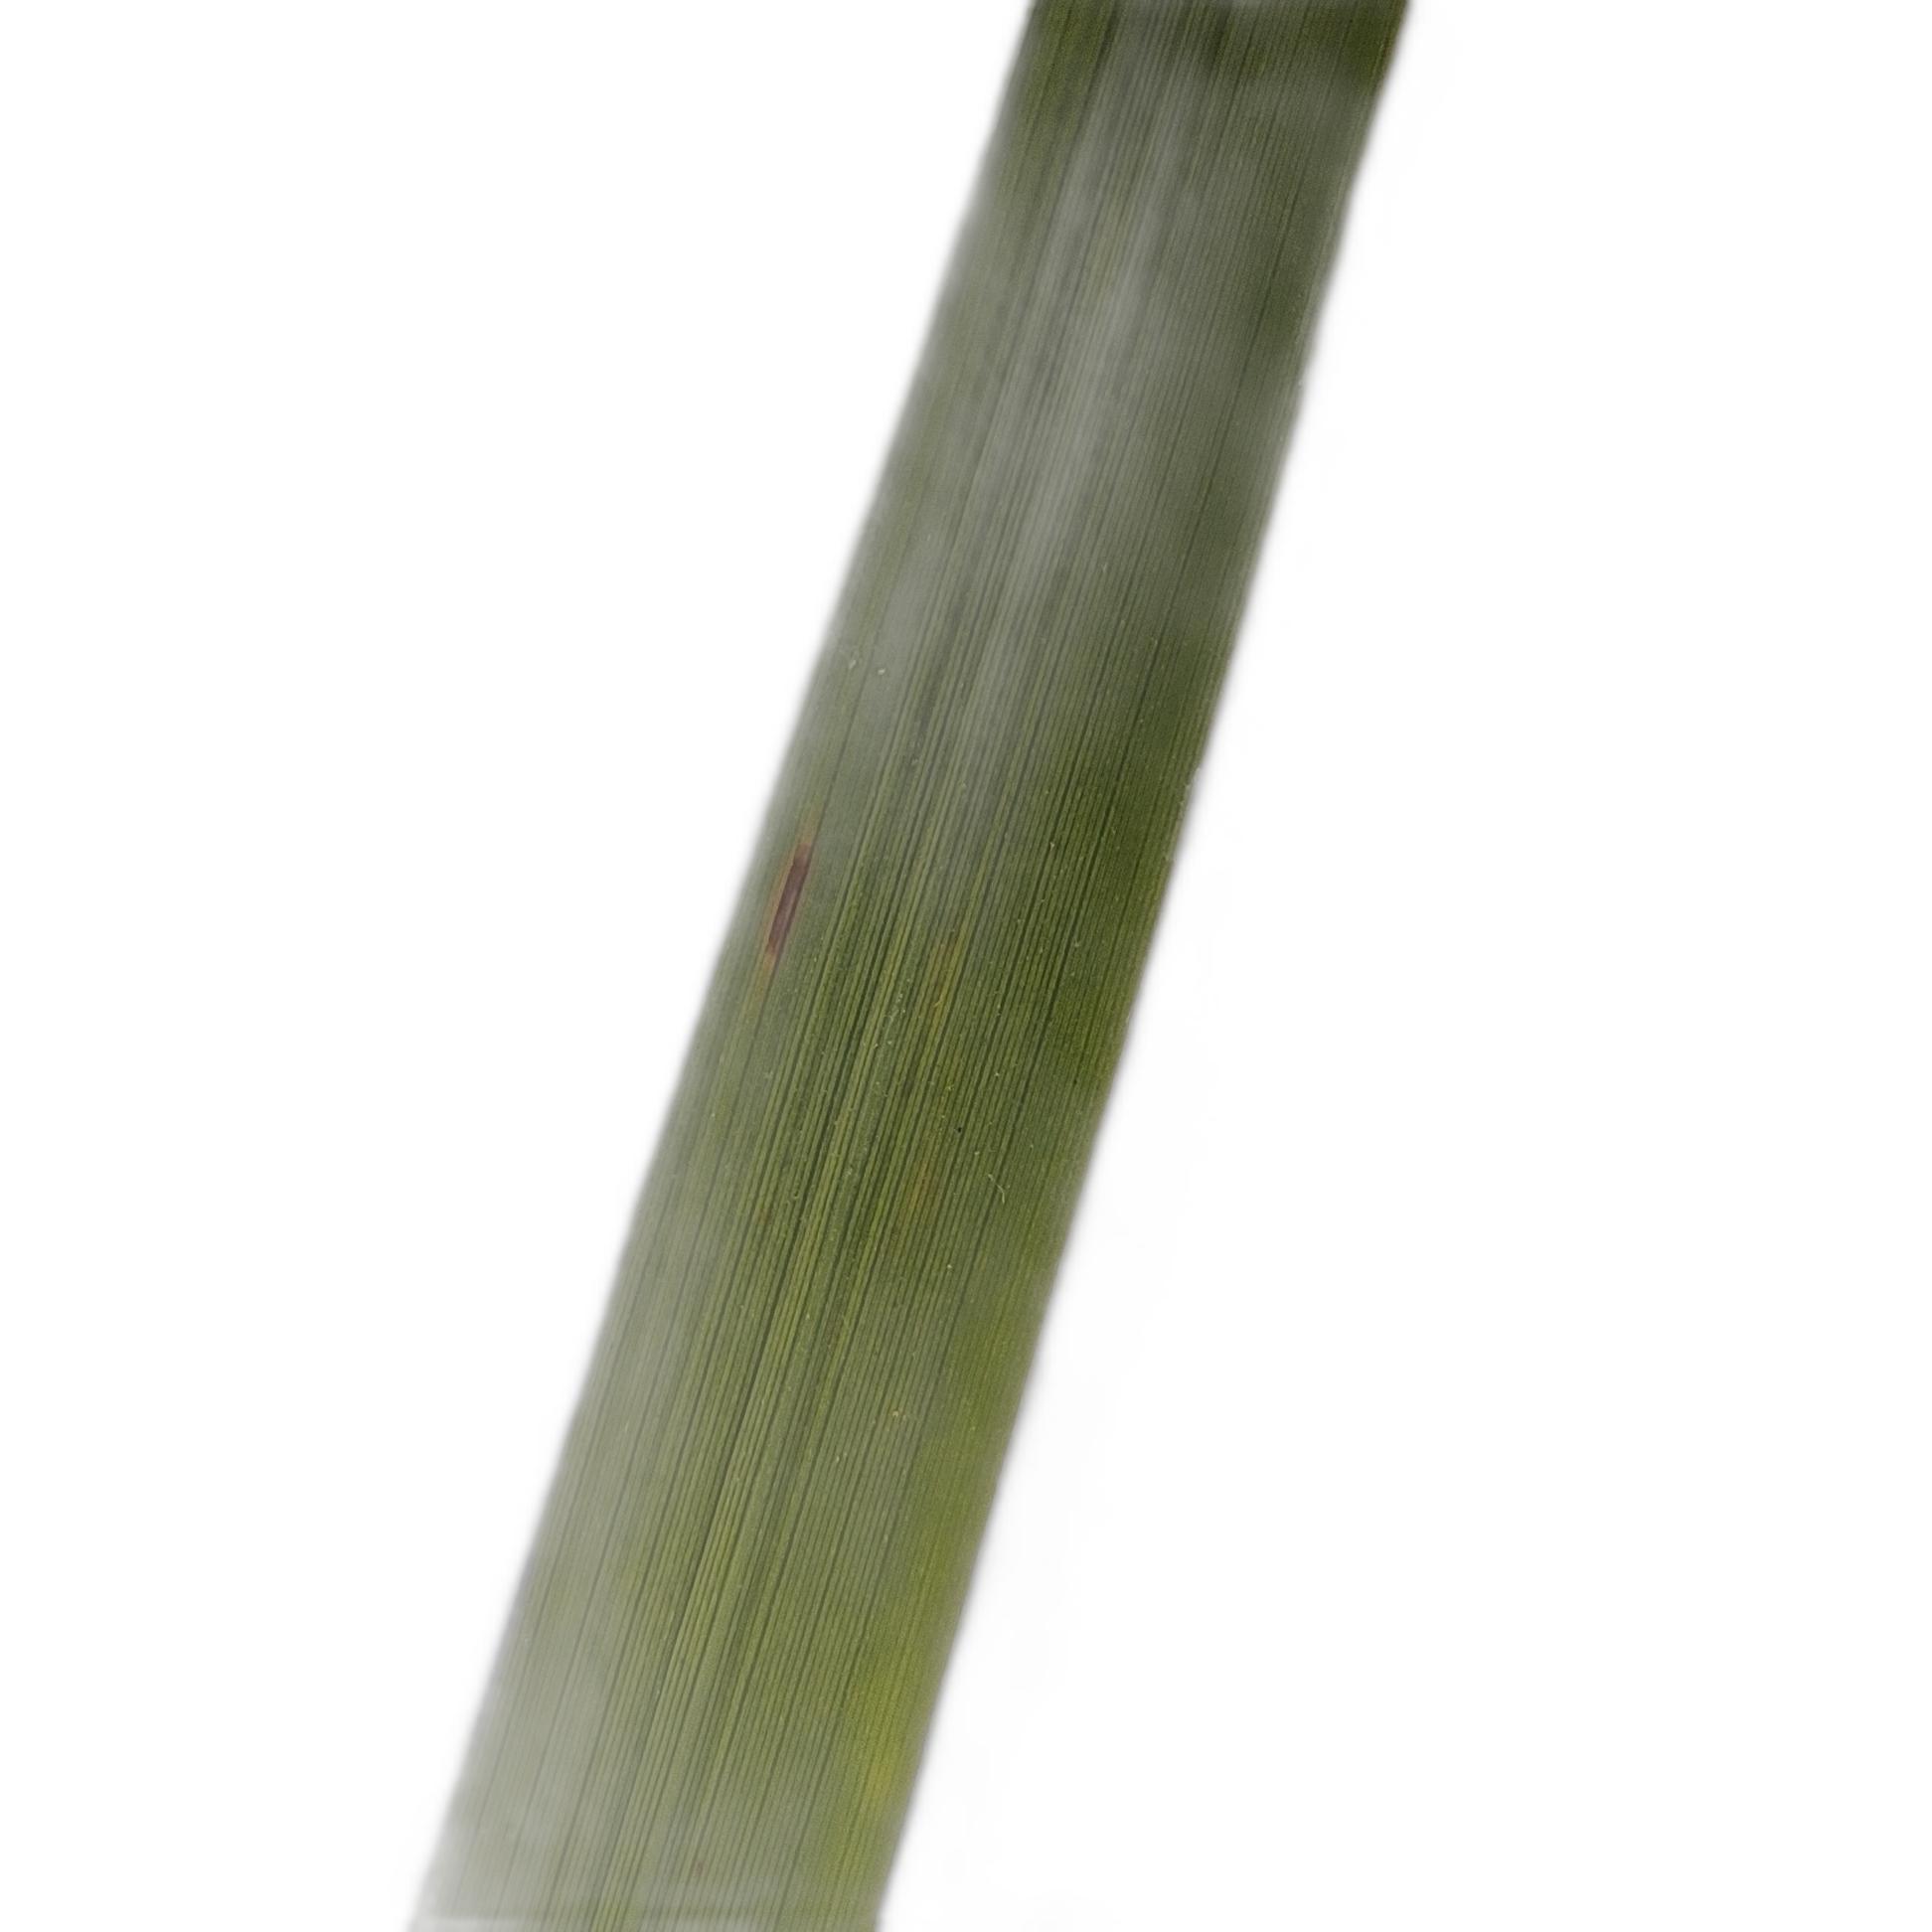
Label: Rice Blast